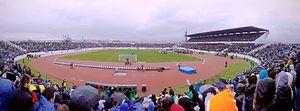
Le Stade Olympique Adem Jashari est un stade situé à Kosovska Mitrovica au Kosovo.